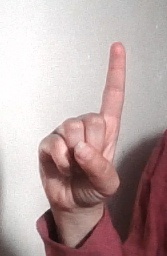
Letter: bb